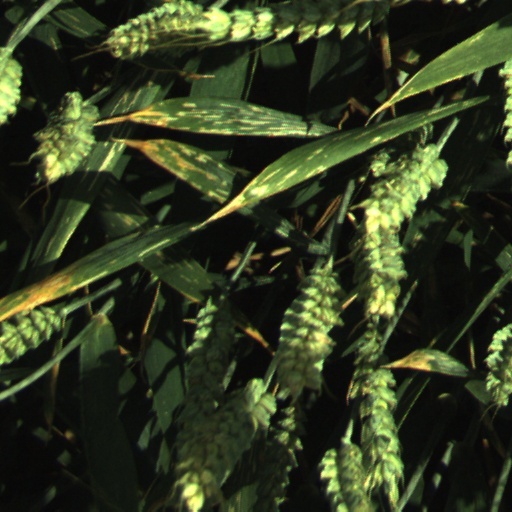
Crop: wheat